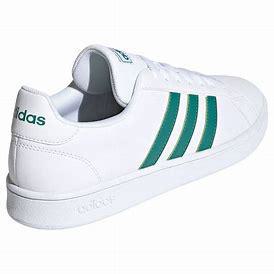
Brand: Adidas
Model: Grand Court Base